Yingluck Shinawatra

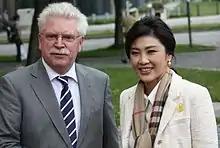
Yingluck Shinawatra in Munich, Germany with Bavarian minister for economy Martin Zeil, July 2012

Polls from shortly after her cabinet was announced found that the cabinet rated most highly in terms of economic competency. It also showed that Yingluck was much more popular than her exiled brother Thaksin.